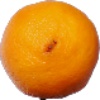
Label: lemon_meyer